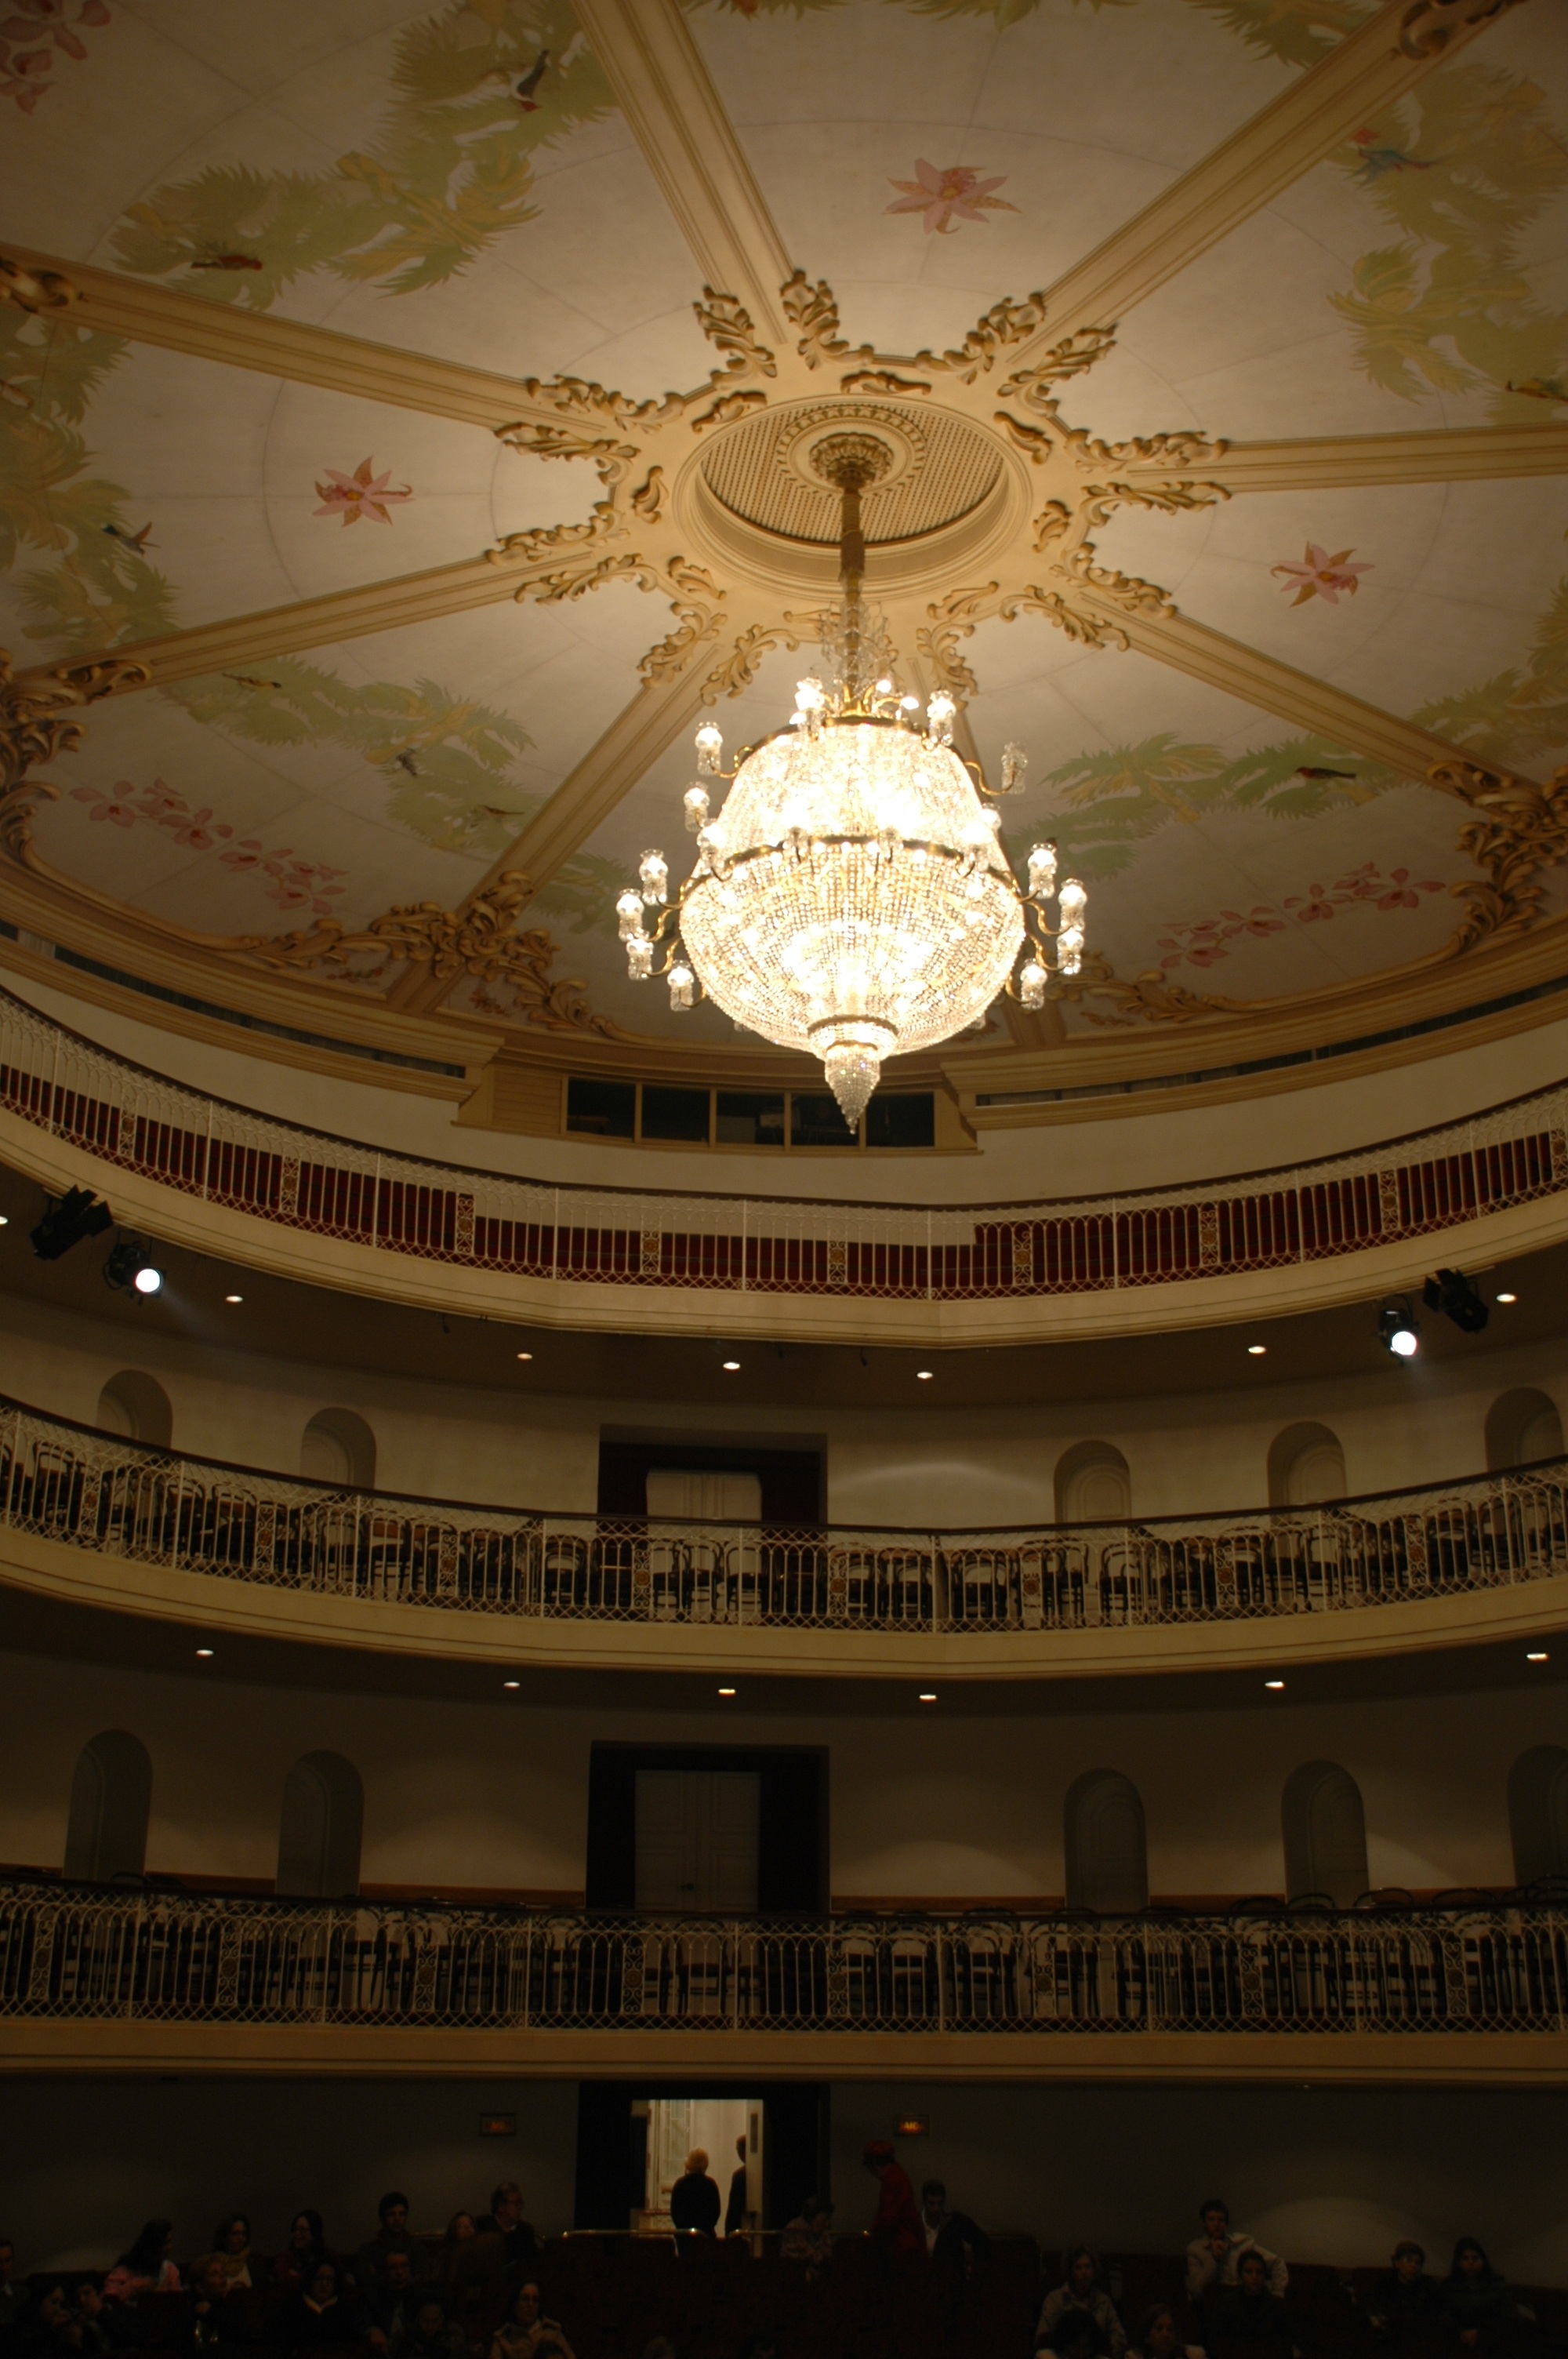
structure, building, palace, ceiling, opera house, theatre, symmetry, municipal, theater, ballroom, chandelier, dome, shape, ancient history